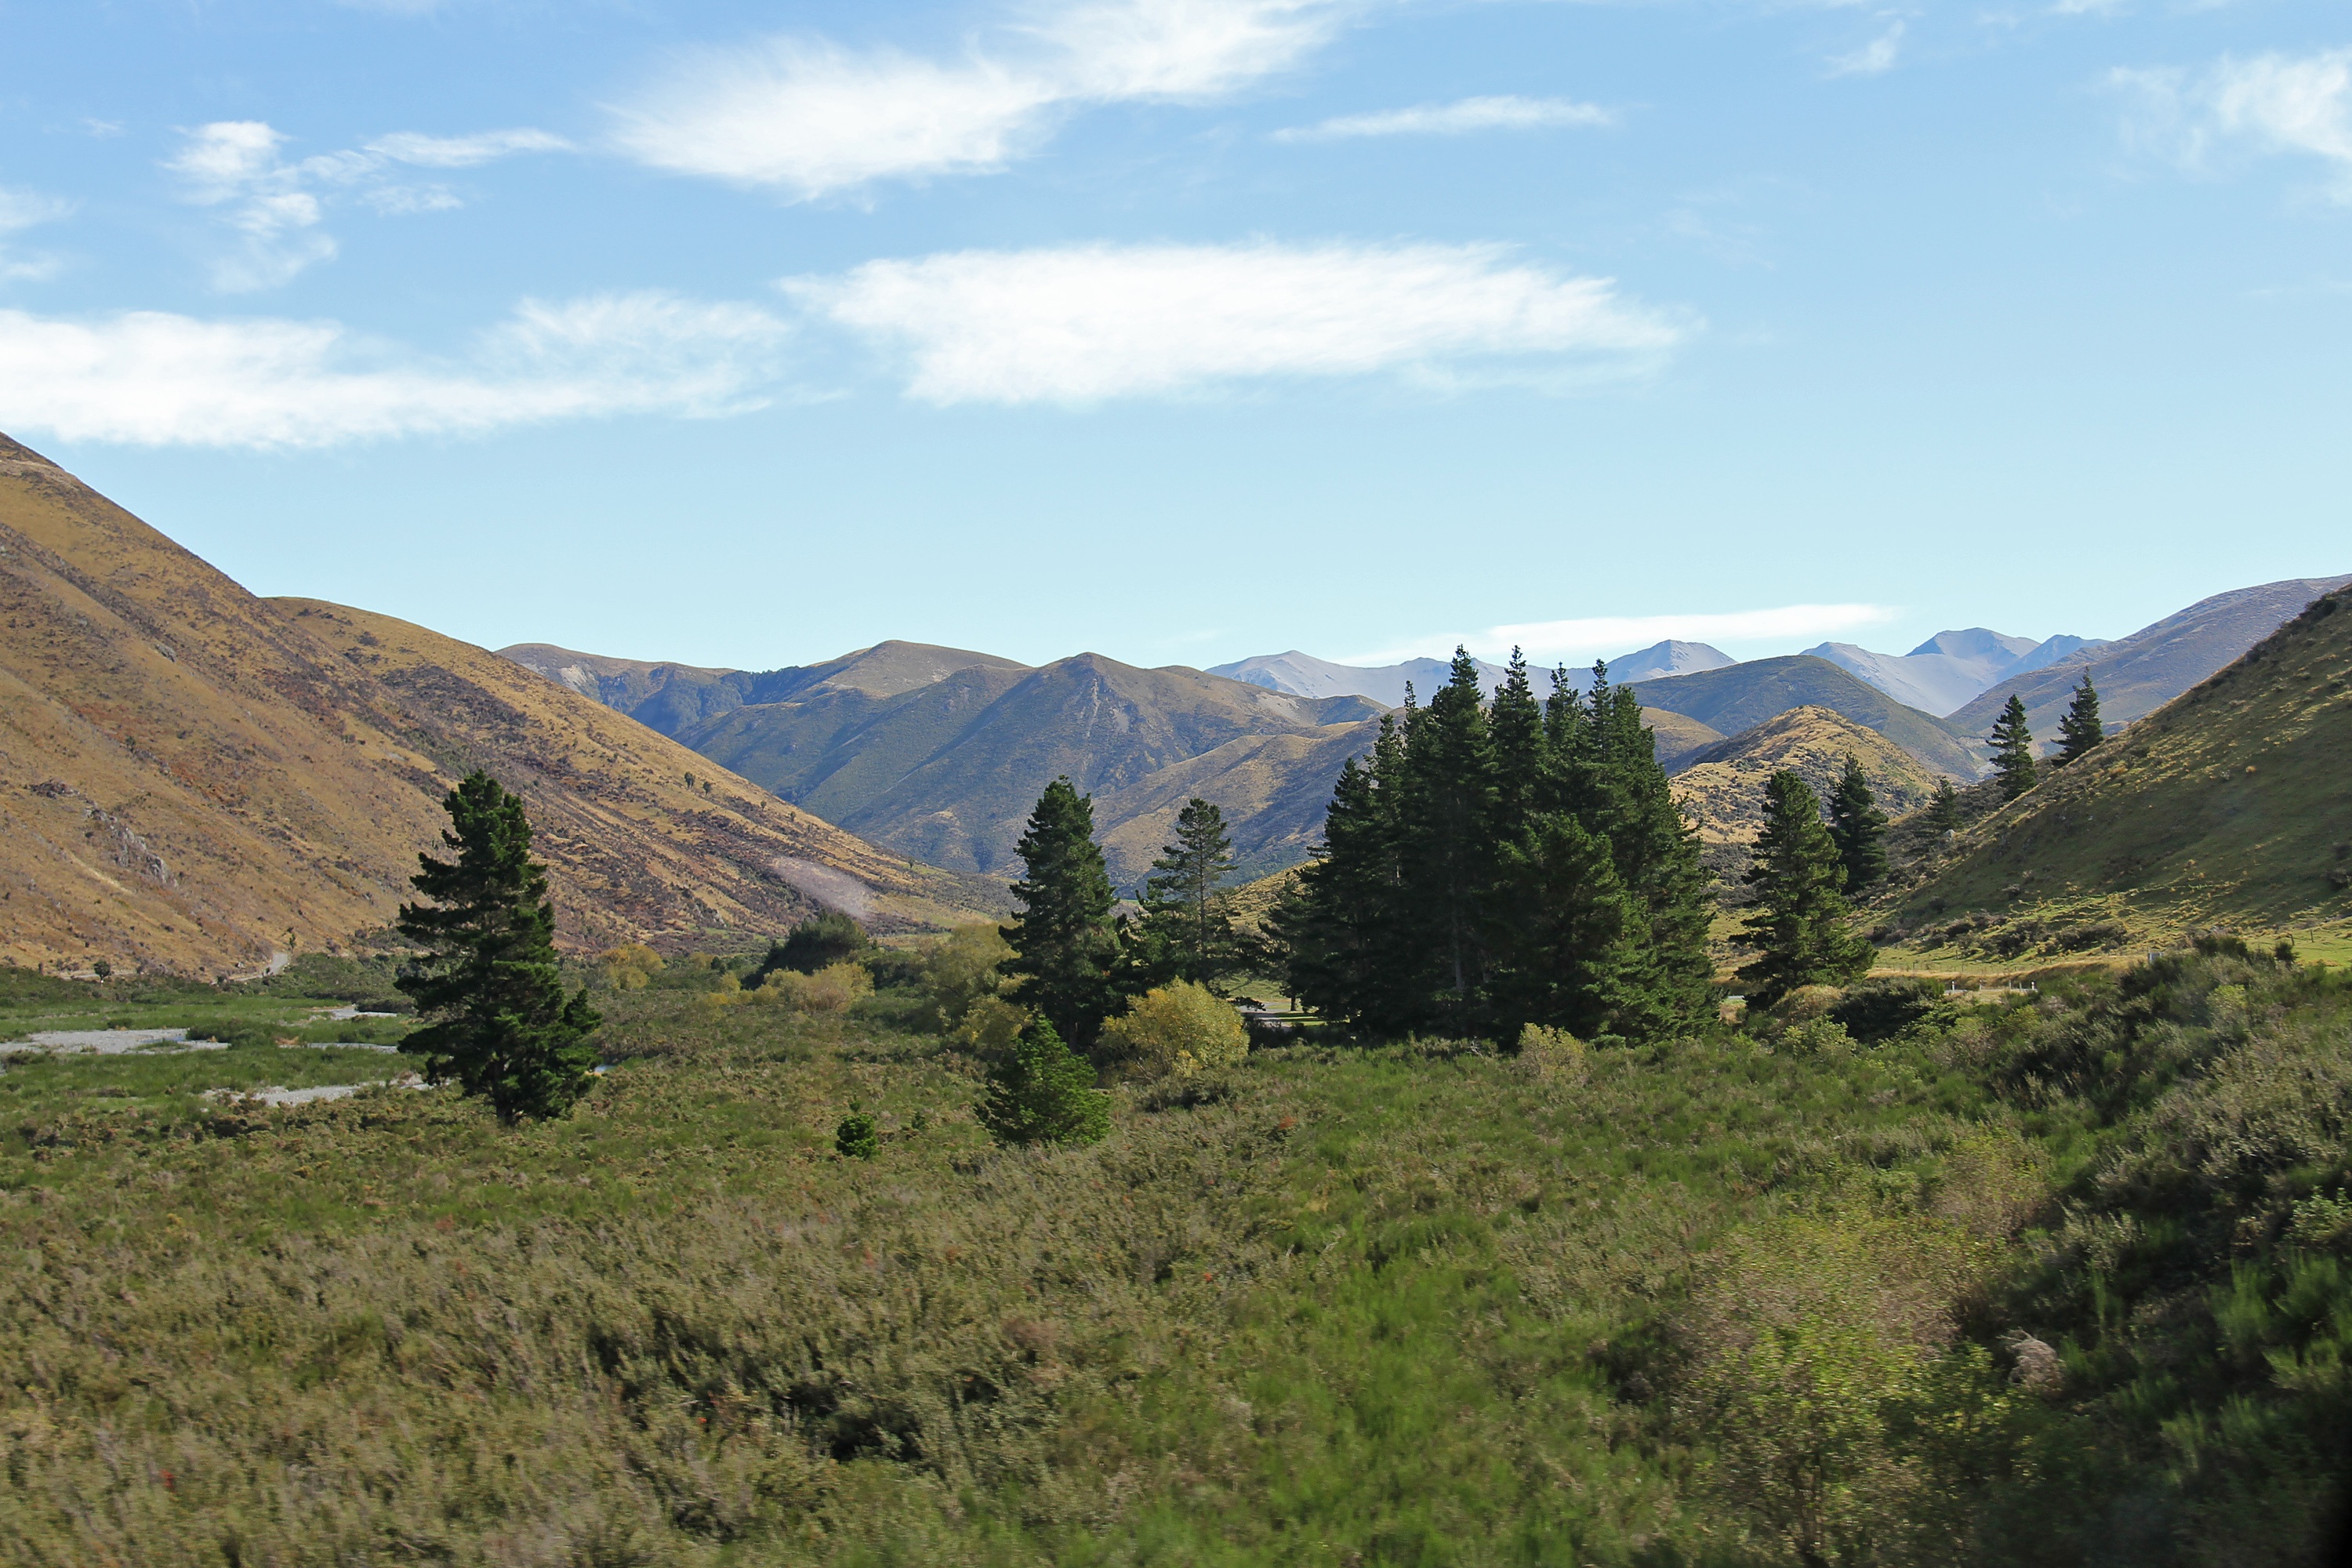
landscape, nature, wilderness, walking, mountain, trail, meadow, hill, adventure, valley, mountain range, highland, ridge, blue sky, clouds, alps, badlands, new zealand, plateau, beautiful, fell, loch, ecosystem, landform, mountain pass, castle hill, geographical feature, mountainous landforms